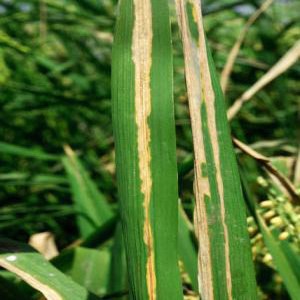
Disease: Bacterialblight